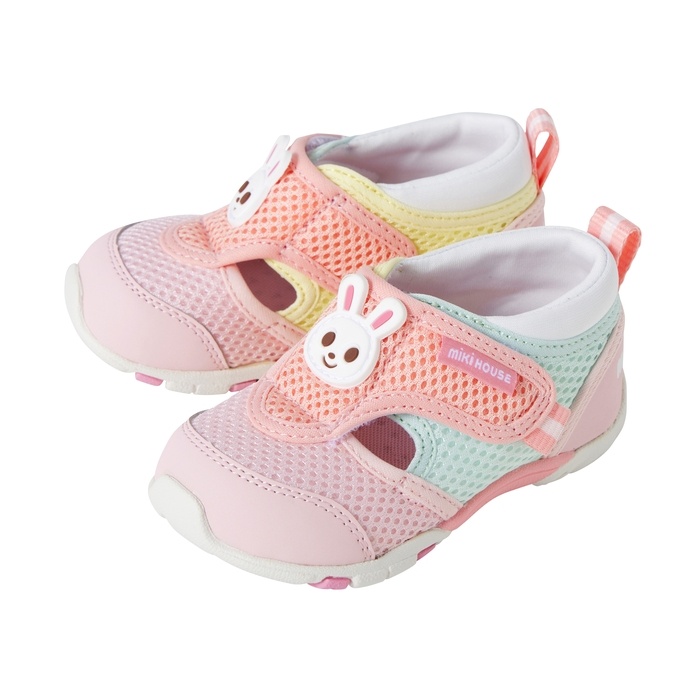
BABY SANDAL SECOND STAGE
BABY SANDAL SECOND STAGE Product introduction These summer Shoes are made of double russell mesh material. The faces of Usako Bunny are the focal points. These summer Shoes are stable and difficult to slip off. Second Stage Shoes for children who have started to jump, run and walk well - Excellent breathability and quick drying properties make it easy to wear like Sandals Recommended for outdoor activities and everyday use in the summer [MIKIHOUSE Second Shoes] Once they start walking, their movements become more active, such as running and jumping, and their range of movement expands. Second Stage Shoes support proper walking while providing thorough protection for your feet from the impacts caused by active movement. These Shoes promote foot growth, including the formation of the arch. Product information Item Number 12-9301-147 Specification Second Shoes specifications Firm counter Flex sole 2E last Cup insole specifications Material double raschel mesh Quality (Leather part) Synthetic leather (Type of bottom material) Synthetic bottom Made in China
Brand: MIKIHOUSE
Category: Apparel & Accessories > Shoes > Baby & Toddler Shoes > Baby & Toddler Sandals